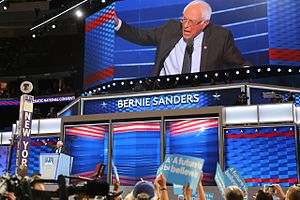
Bernie Sanders / Præsidentkampagne i 2016 / Indflydelse på Det Demokratiske Parti
Sanders taler ved Demokraternes Nationale Konvent i juli 2016
"Bernard ""Bernie"" Sanders er en amerikansk senator og tidligere Medlem af Repræsentanternes Hus for delstaten Vermont, samt tidligere præsidentkandidat, der var opstillet til Det Demokratiske Partis kandidatnominering til præsidentvalget i november 2016 og præsidentvalget i november 2020. Han er det længst siddende partiuafhængige medlem af den amerikanske Kongres i historien.